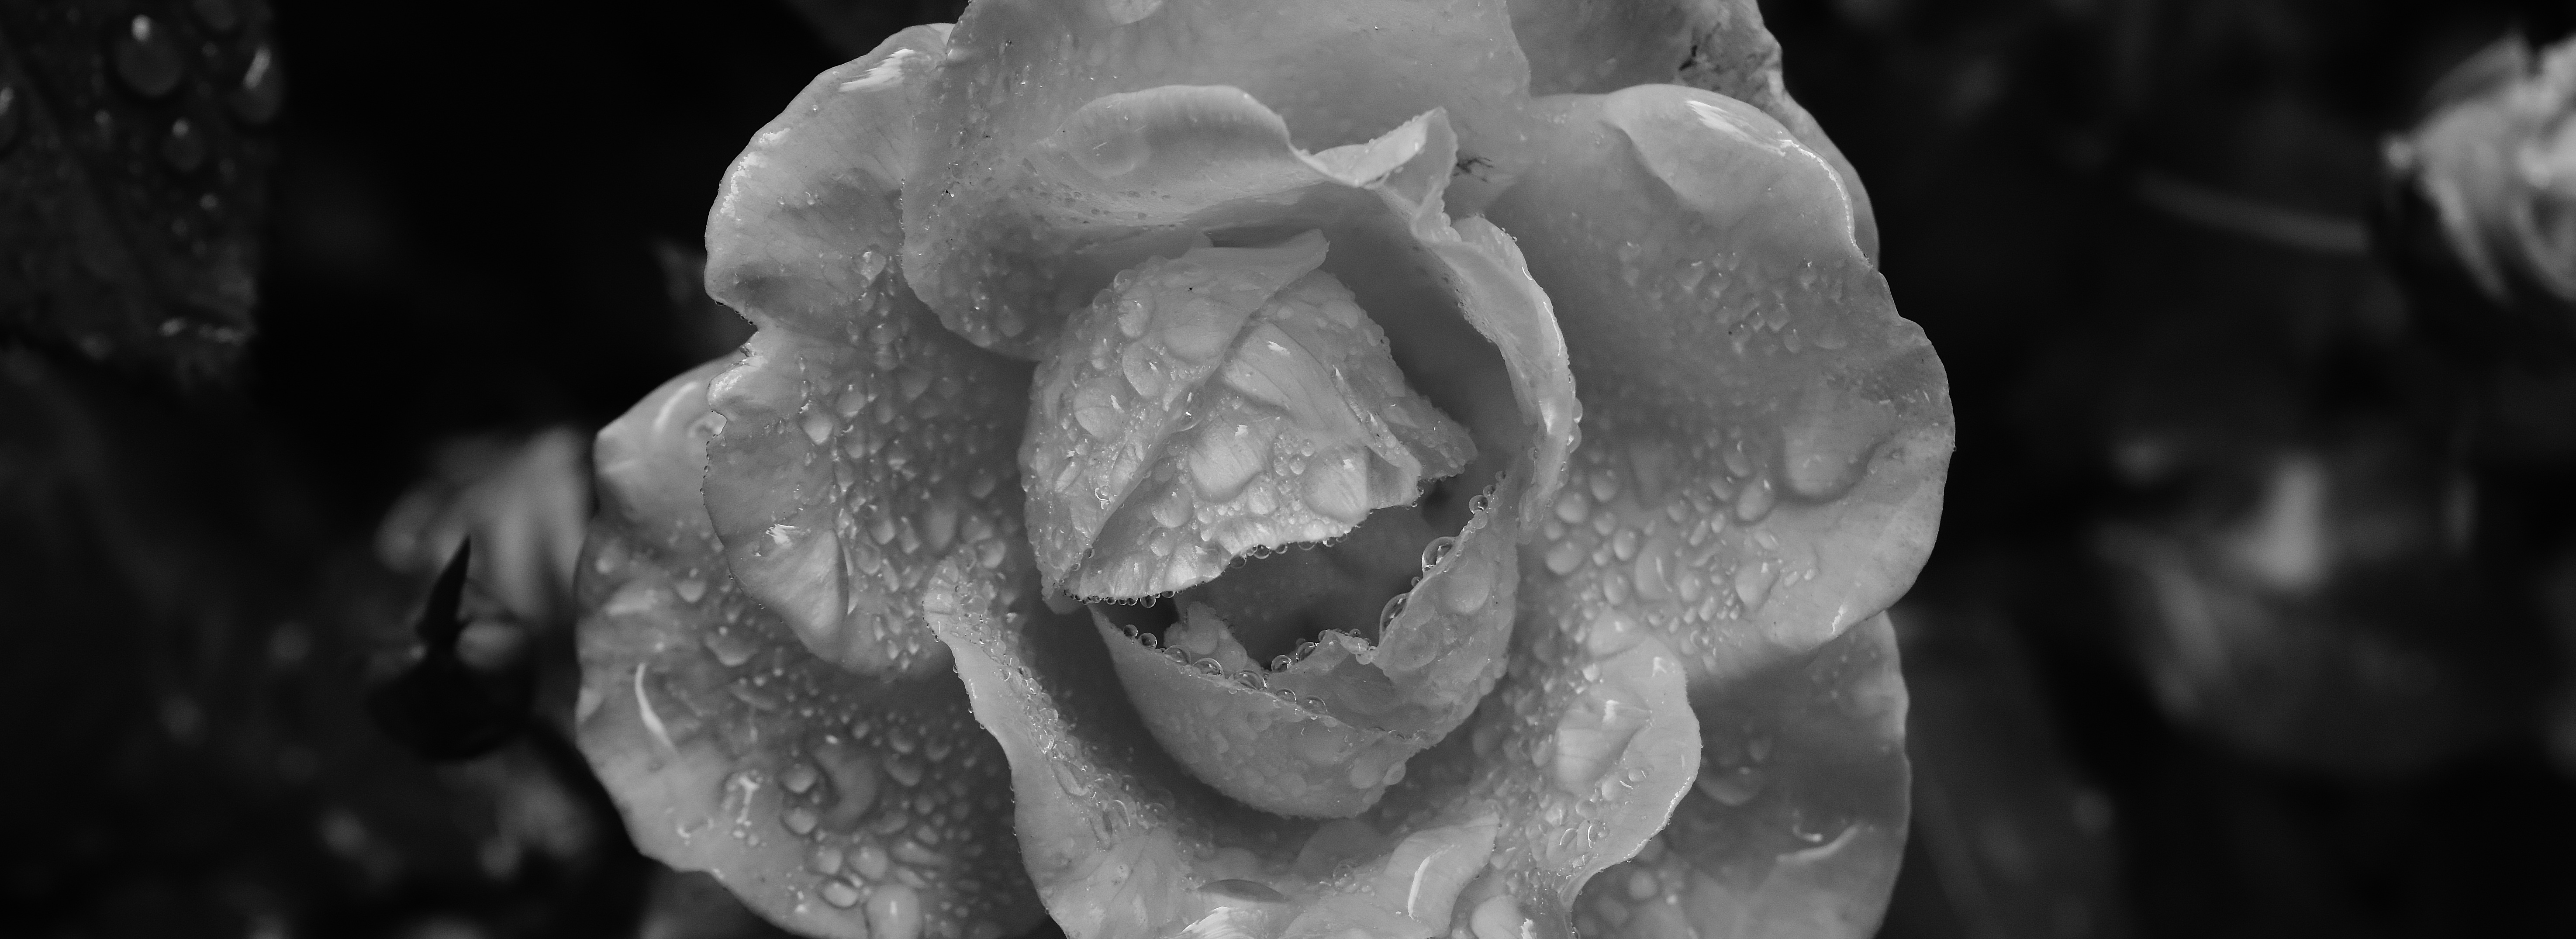
water, nature, rock, blossom, snow, dew, black and white, plant, photography, rain, flower, bloom, raindrop, ice, rose, green, macro, darkness, black, monochrome, close, drip, close up, sculpture, dewdrop, drop of water, rose bloom, macro photography, beaded, rosenblatt, monochrome photography